Edmonton Radial Railway

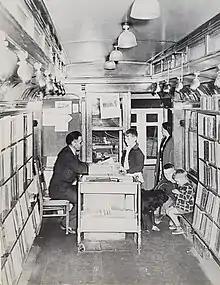
Librarian Jack Fearon helps a young visitor inside the streetcar library, while two other children play with a dog

The ERR was hard-pressed for employees during the First World War, because a number of its staff joined the military after war broke out; at least four of-whom died while overseas. Service was further hampered during this time by a major flood in 1915, an influx of European refugees, and the rise of jitneys (shared taxis). The ERR was forced to contend with a rising deficit, leading to the Edmonton Property Owners' Association demanding that the ERR be led by an independent board elected by residents, rather than unelected city staff.